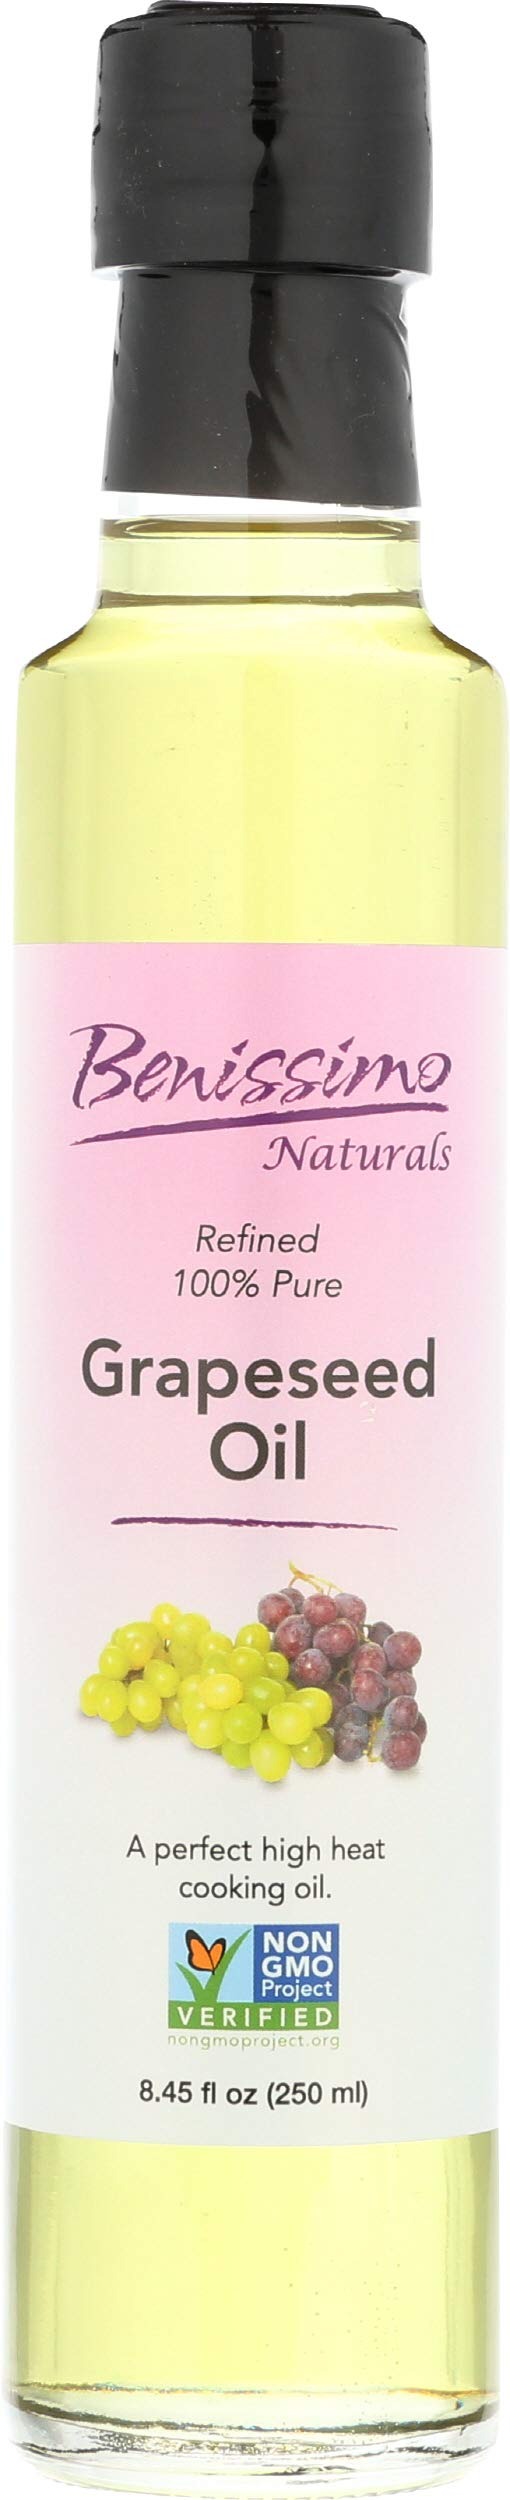
Item Name: Benissimo Grape seed Oil, 8.44 fl oz
Bullet Point: Vegan, Wheat Free, Dairy Free, Low Sodium, Low Salt, Reduced Sodium
Value: 8.44
Unit: fl oz

Price: 16.99